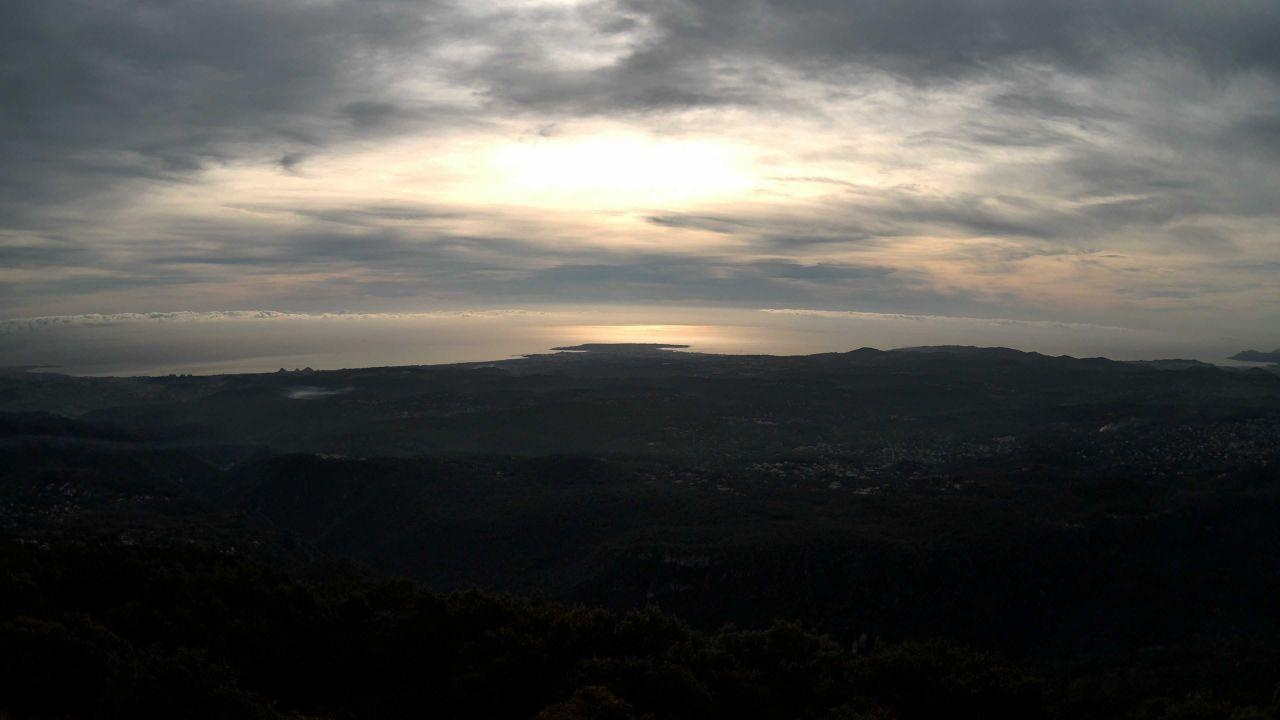
Fire: no
Smoke: no